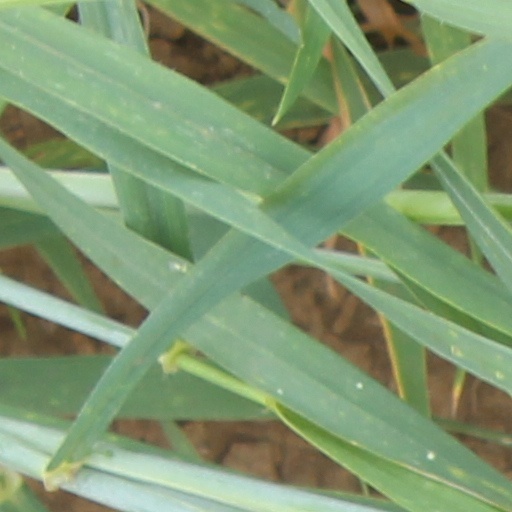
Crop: wheat